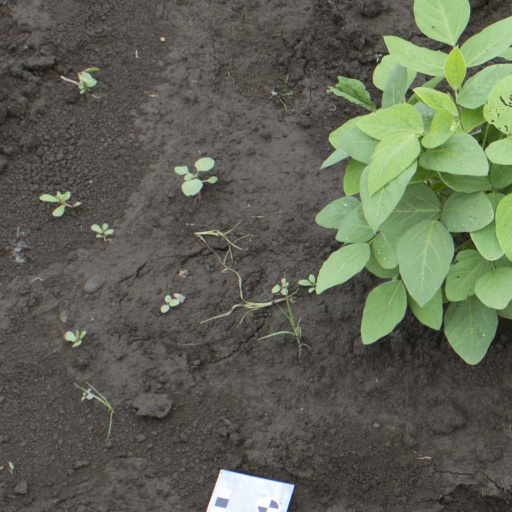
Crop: soybean